Wooden boats of World War II

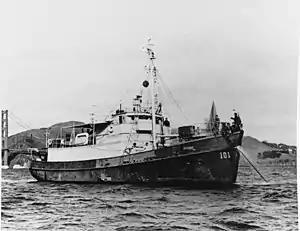
APc-101 Small coastal transport

Small coastal transports or APc-1 class ships were small troopships. These ships were assigned to the Pacific War where they transported supplies, personnel and munitions around the Island hopping campaign. Most were the wooden hull Accentor minesweeper modified to carry 60 troops and their gear to a combat zones. The Small coastal transport, APC, were able to get in shallow ports. Many of the ships were under threat of air, sea and submarine attack. A few ships of the class received battle stars for combat valor, including USS "APc-15", USS "APc-22", USS "APc-25" and USS "APc-26". The wooden-hulled ships were built by many different shipyards. Following the war, many of them were converted to fishing vessels. Examples: , built by Camden Ship Building, , built by Hodgdon Brothers, sank December 17, 1943 during landing in the Battle of Arawe, was struck by a bomb during an enemy air attack off Arawe, New Britain, , built by Fulton Shipyard, renamed "Cape Scott" then " Cape Cross". The specifications for modified coastal minesweepers redesign, where given by the District Craft Development Board on April 20, 1942, The redesign gave three planned uses for new APc transport ships: